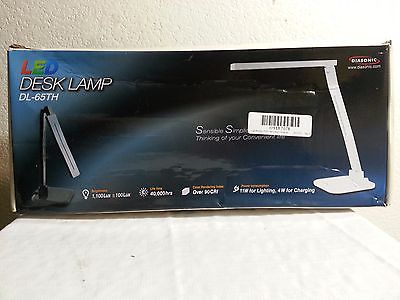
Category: lamp